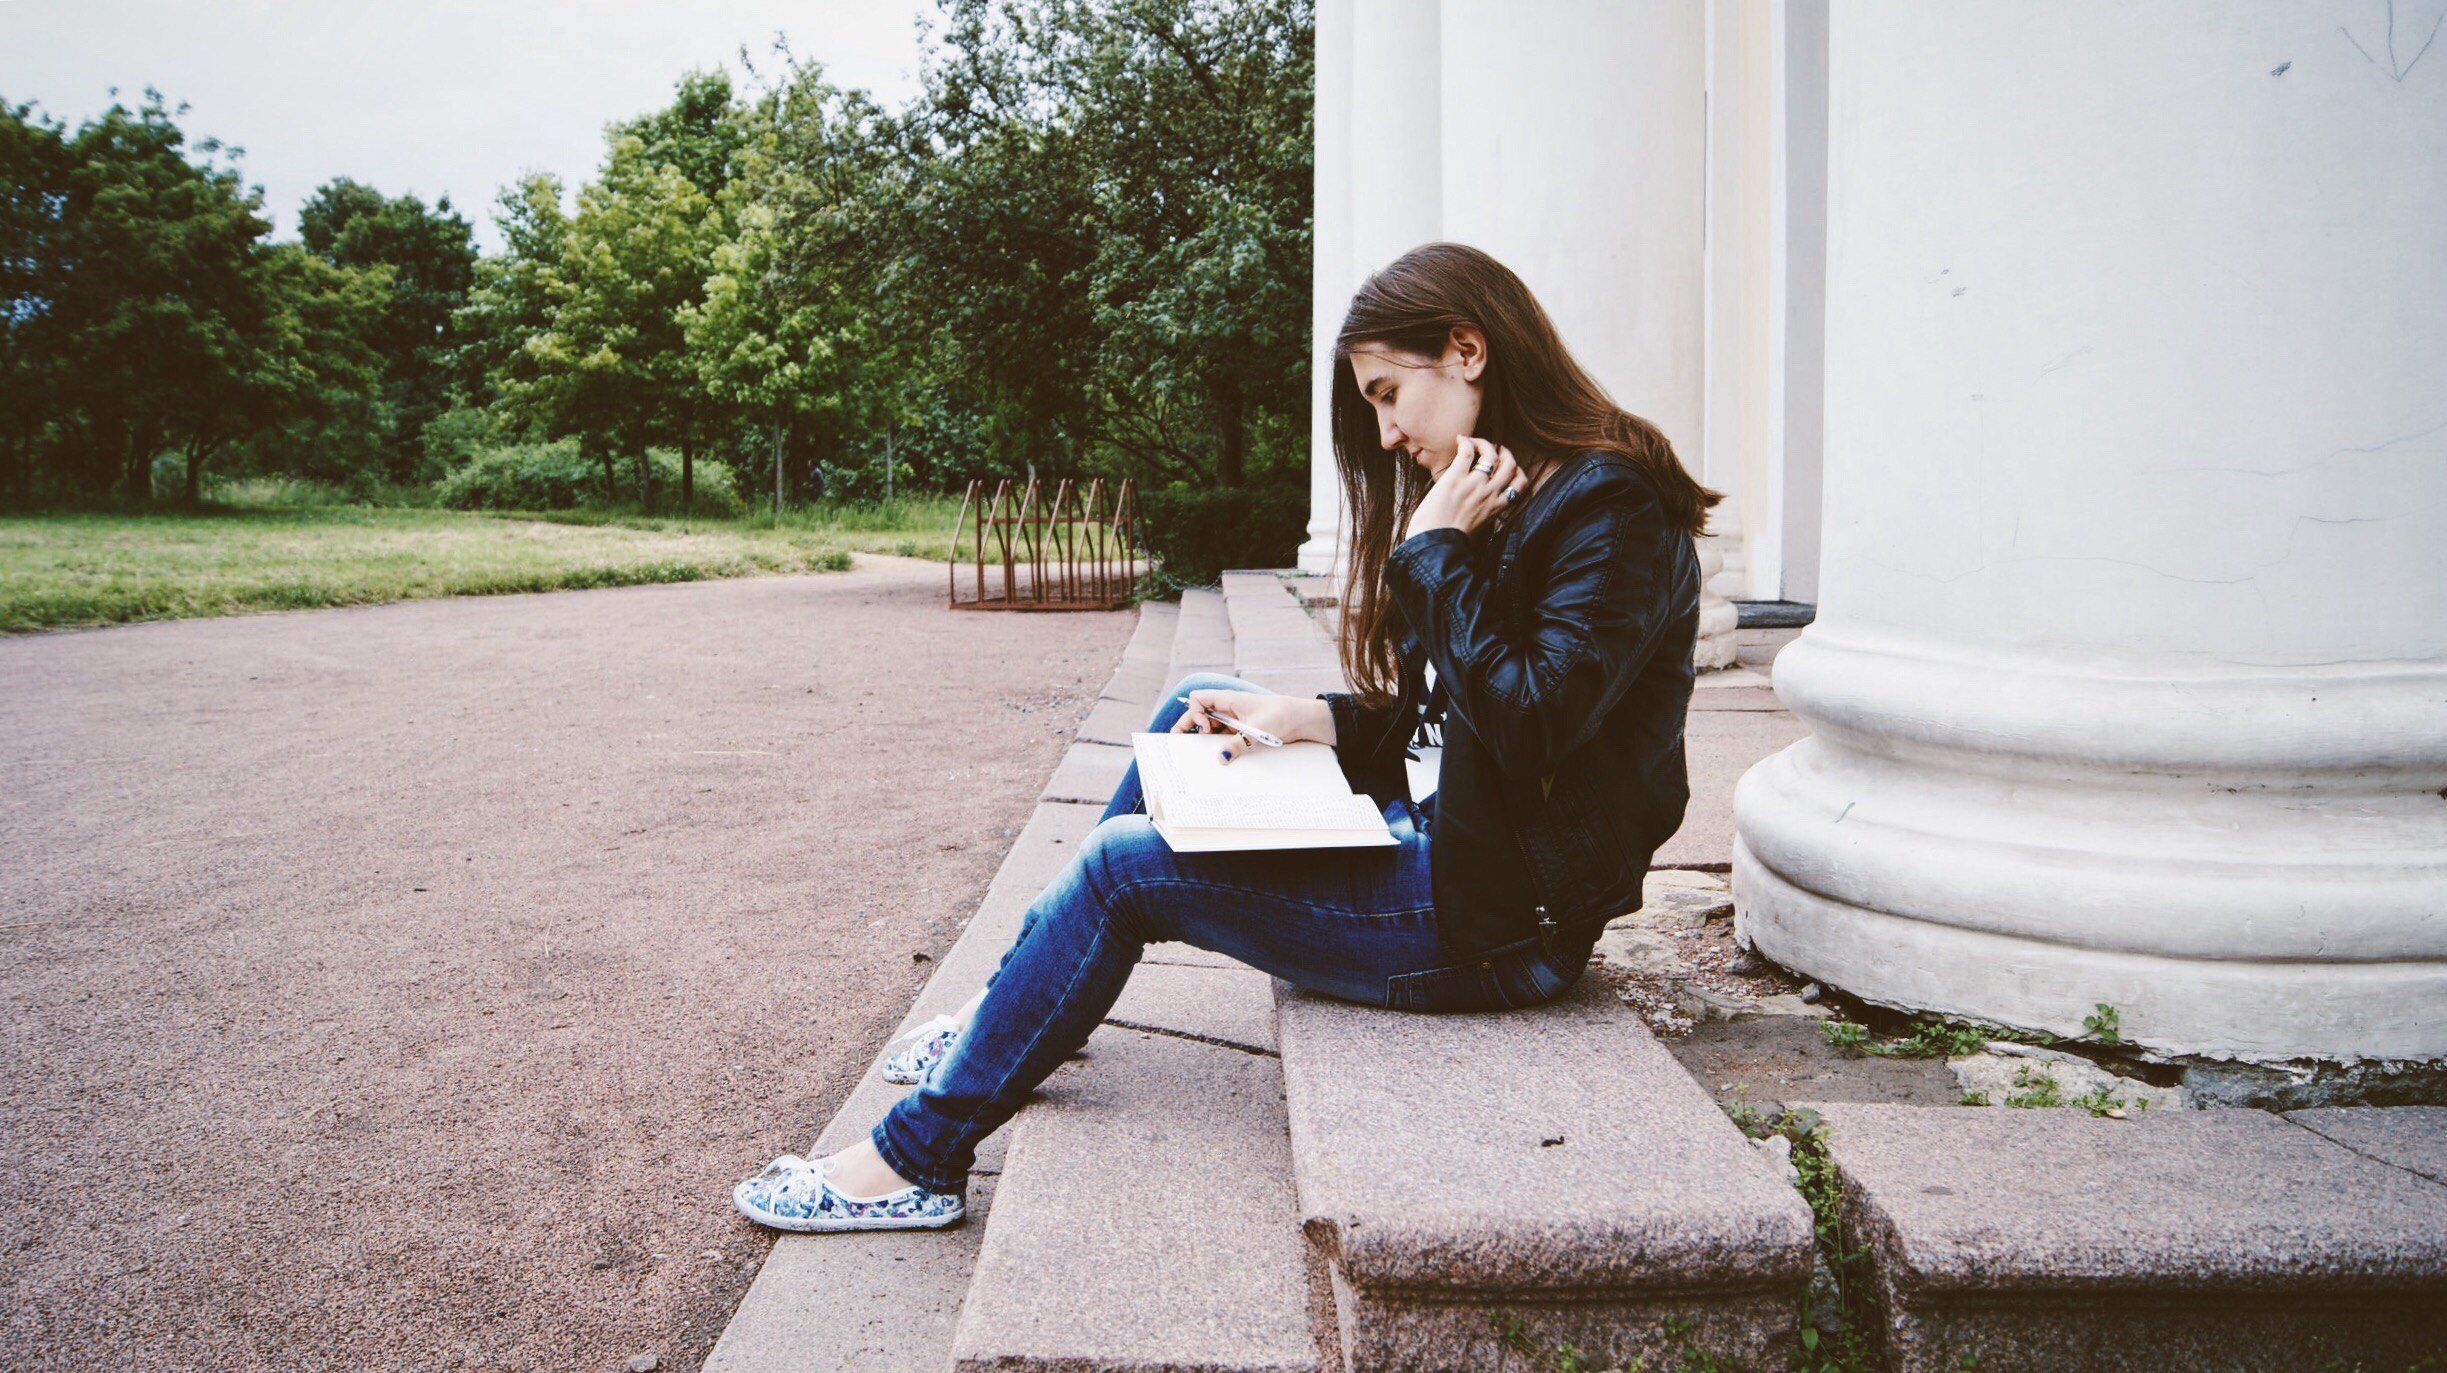
architecture, girl, woman, white, photo, leg, portrait, spring, sitting, autumn, park, blue, stroll, girls, dress, footwear, photograph, photoshoot, greens, girl in the grass, human positions